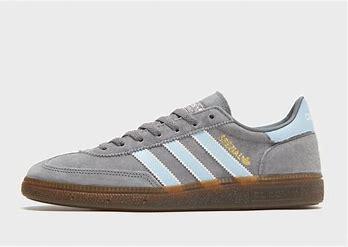
Brand: Adidas
Model: Handball Spezial